Don Harris (Australian footballer)

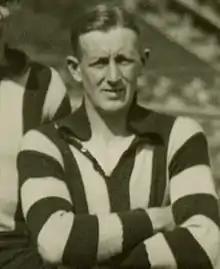
Harris in 1931

Donald Harris (27 June 1905 – 11 August 1979) was an Australian rules footballer who played with Richmond and Collingwood in the Victorian Football League (VFL).